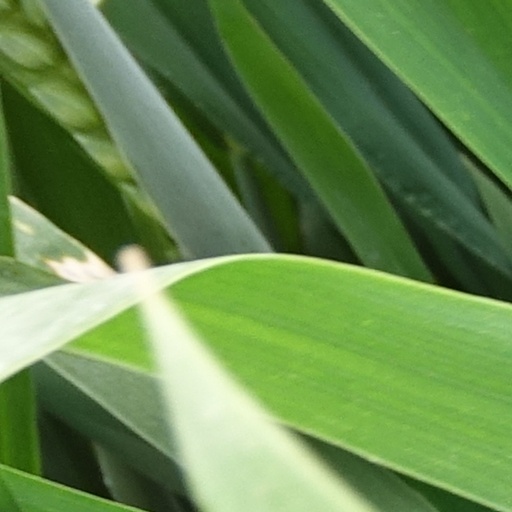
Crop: wheat